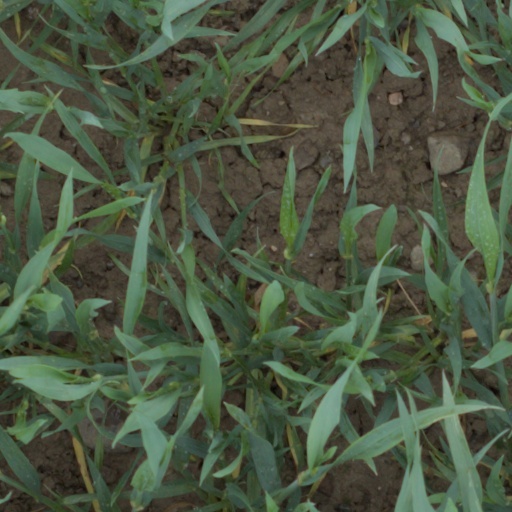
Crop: wheat